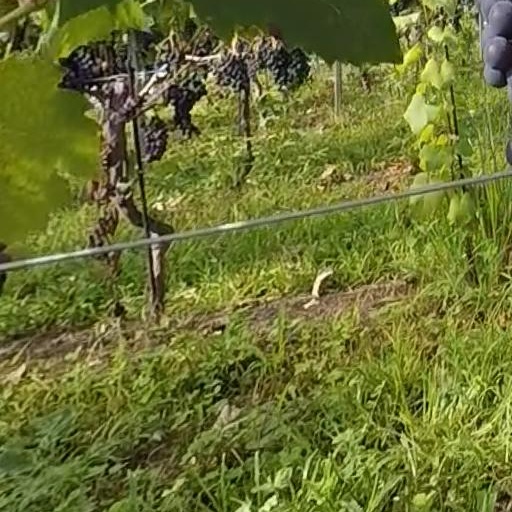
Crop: grape